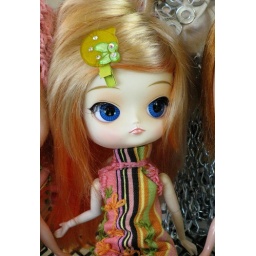
A Gorgeous girl in a gorgeous dress made by The lovely Penny!!